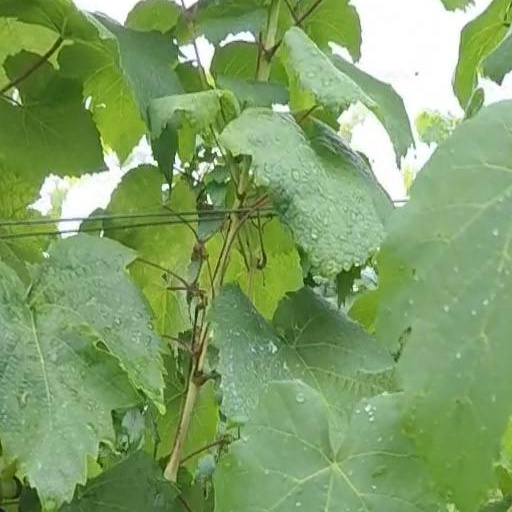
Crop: grape